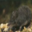
Label: shrew